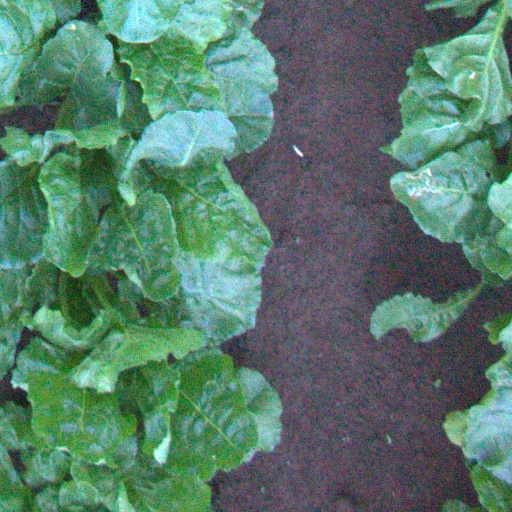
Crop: sugar beet